Amandine Tissier

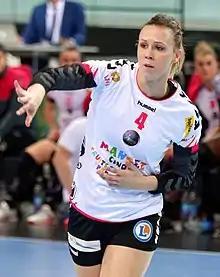
Amandine Tissier in 2017

Amandine Tissier (born 10 September 1993) is a French handball player who plays for Brest Bretagne Handball.